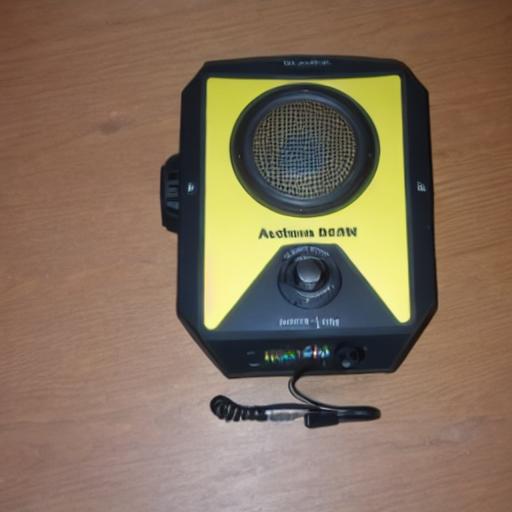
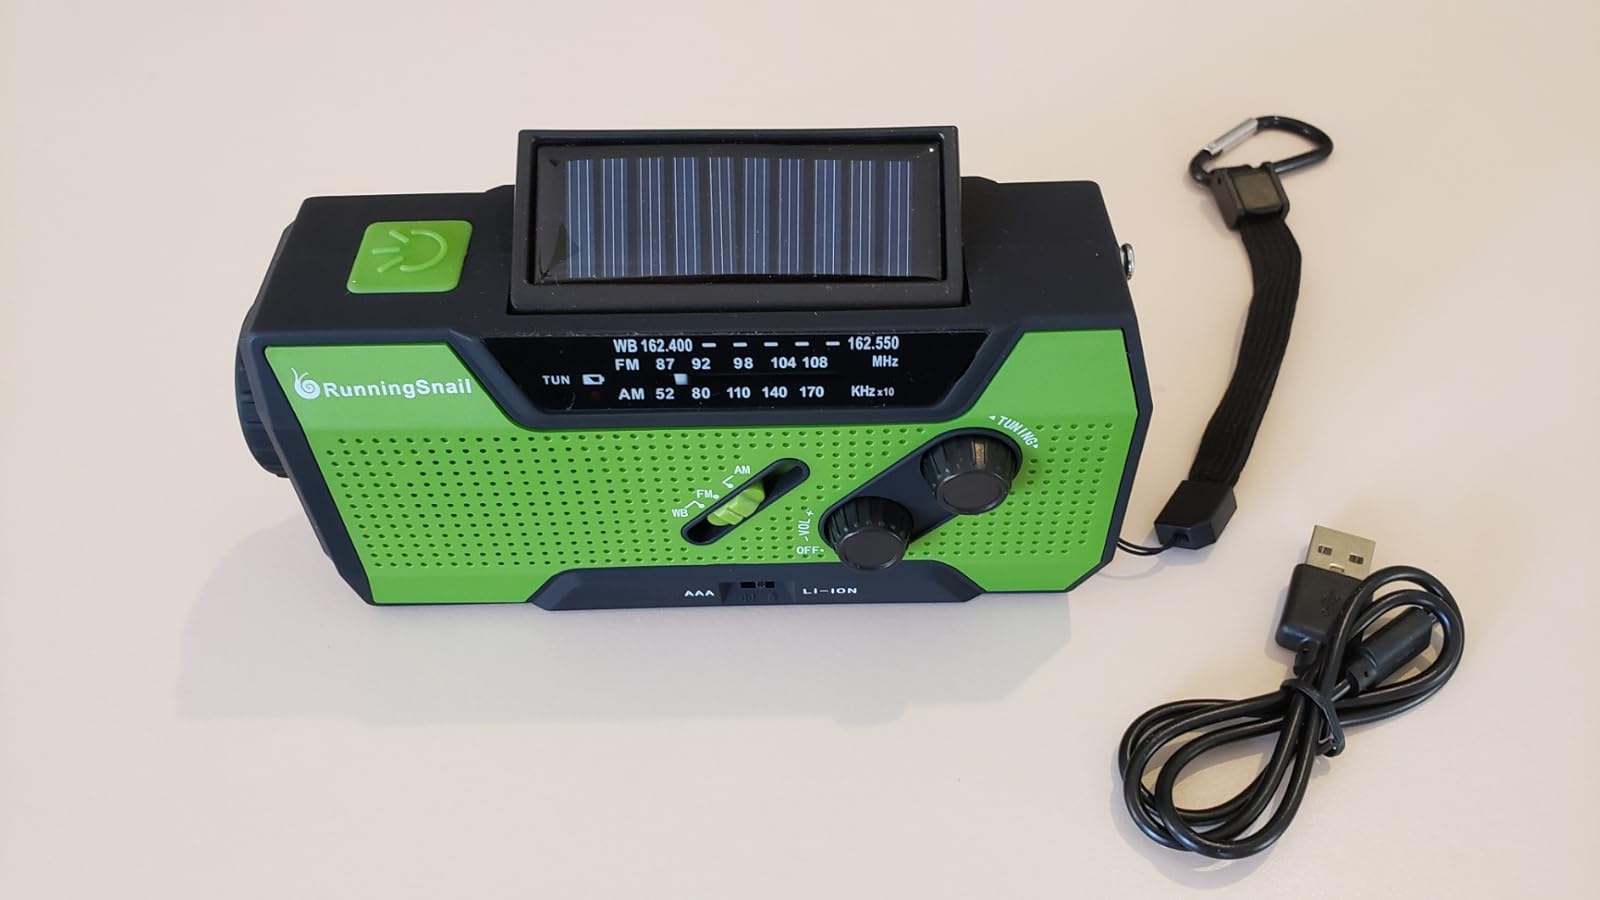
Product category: radio
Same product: no